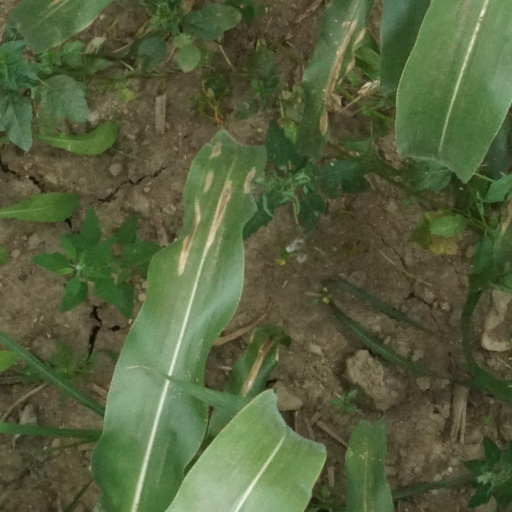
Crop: maize; corn